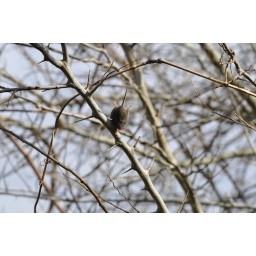
Fresh caught mouse stored on tree by bird